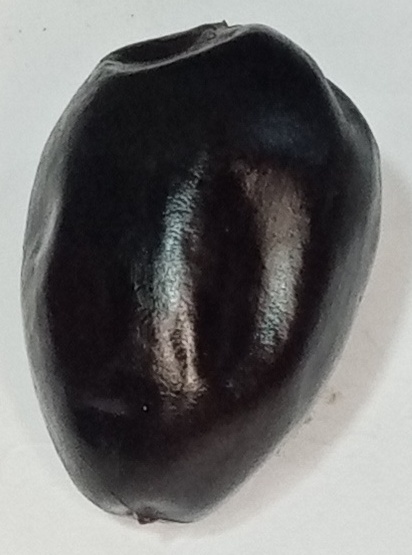
Variety: kupro
Size: large
Grade: grade-1